Manneken Pis

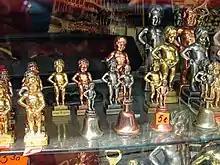
Souvenir figurines of "Manneken Pis" sold on the /

Although Brussels' "Manneken Pis" is the best known, others exist all across the country. As early as the 17th century, the statue was the subject of decorative replicas. The Brussels City Museum exhibits a copy which was crafted by Jacques Van den Broeck in 1630, probably from a cast of Duquesnoy's statue. Another local copy, from 1636, in a private American collection, is attributed to the German founder Daniel Haneman. Similar statues can also be found in the Flemish cities of Koksijde, Hasselt, Ghent, and Bruges, as well as in the Walloon municipality of Braine-l'Alleud (where it is called "El Gamin qui piche", meaning "The Peeing Kid" in Walloon).